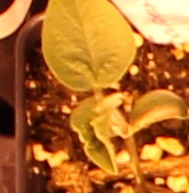
Label: Soybean